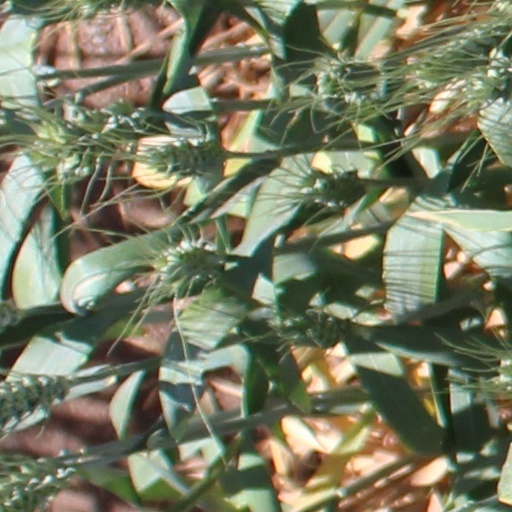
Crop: wheat